San Juan Bautista Hills

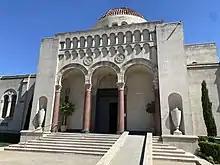
The Great Mausoleum is located atop of Oak Hill.

The range is made up primarily of two large hills: the larger Communications Hill on the southern side and the smaller Oak Hill on the northern side. Communications Hill is today a dense San Jose city neighborhood, while Oak Hill is home to the Oak Hill Memorial Park. Sunrise Hill is a smaller hill located on Oak Hill; it is home to the Sunrise Hill Cross, a large Christian cross looking over the cemetery.